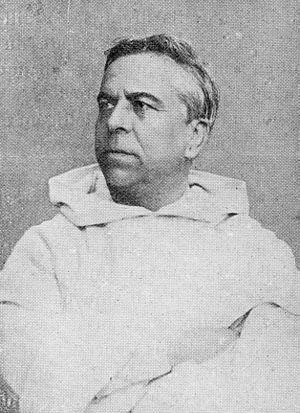
Le père Didon